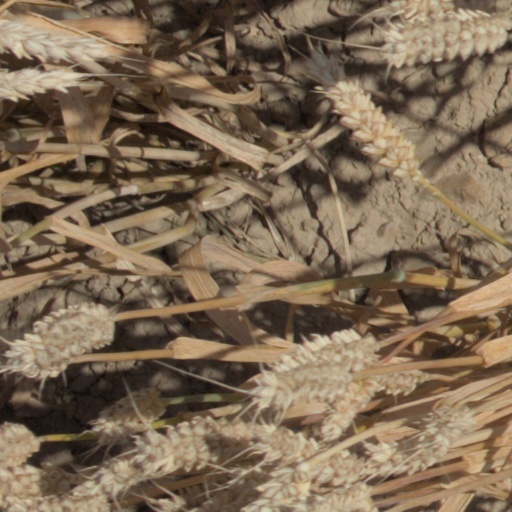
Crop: wheat